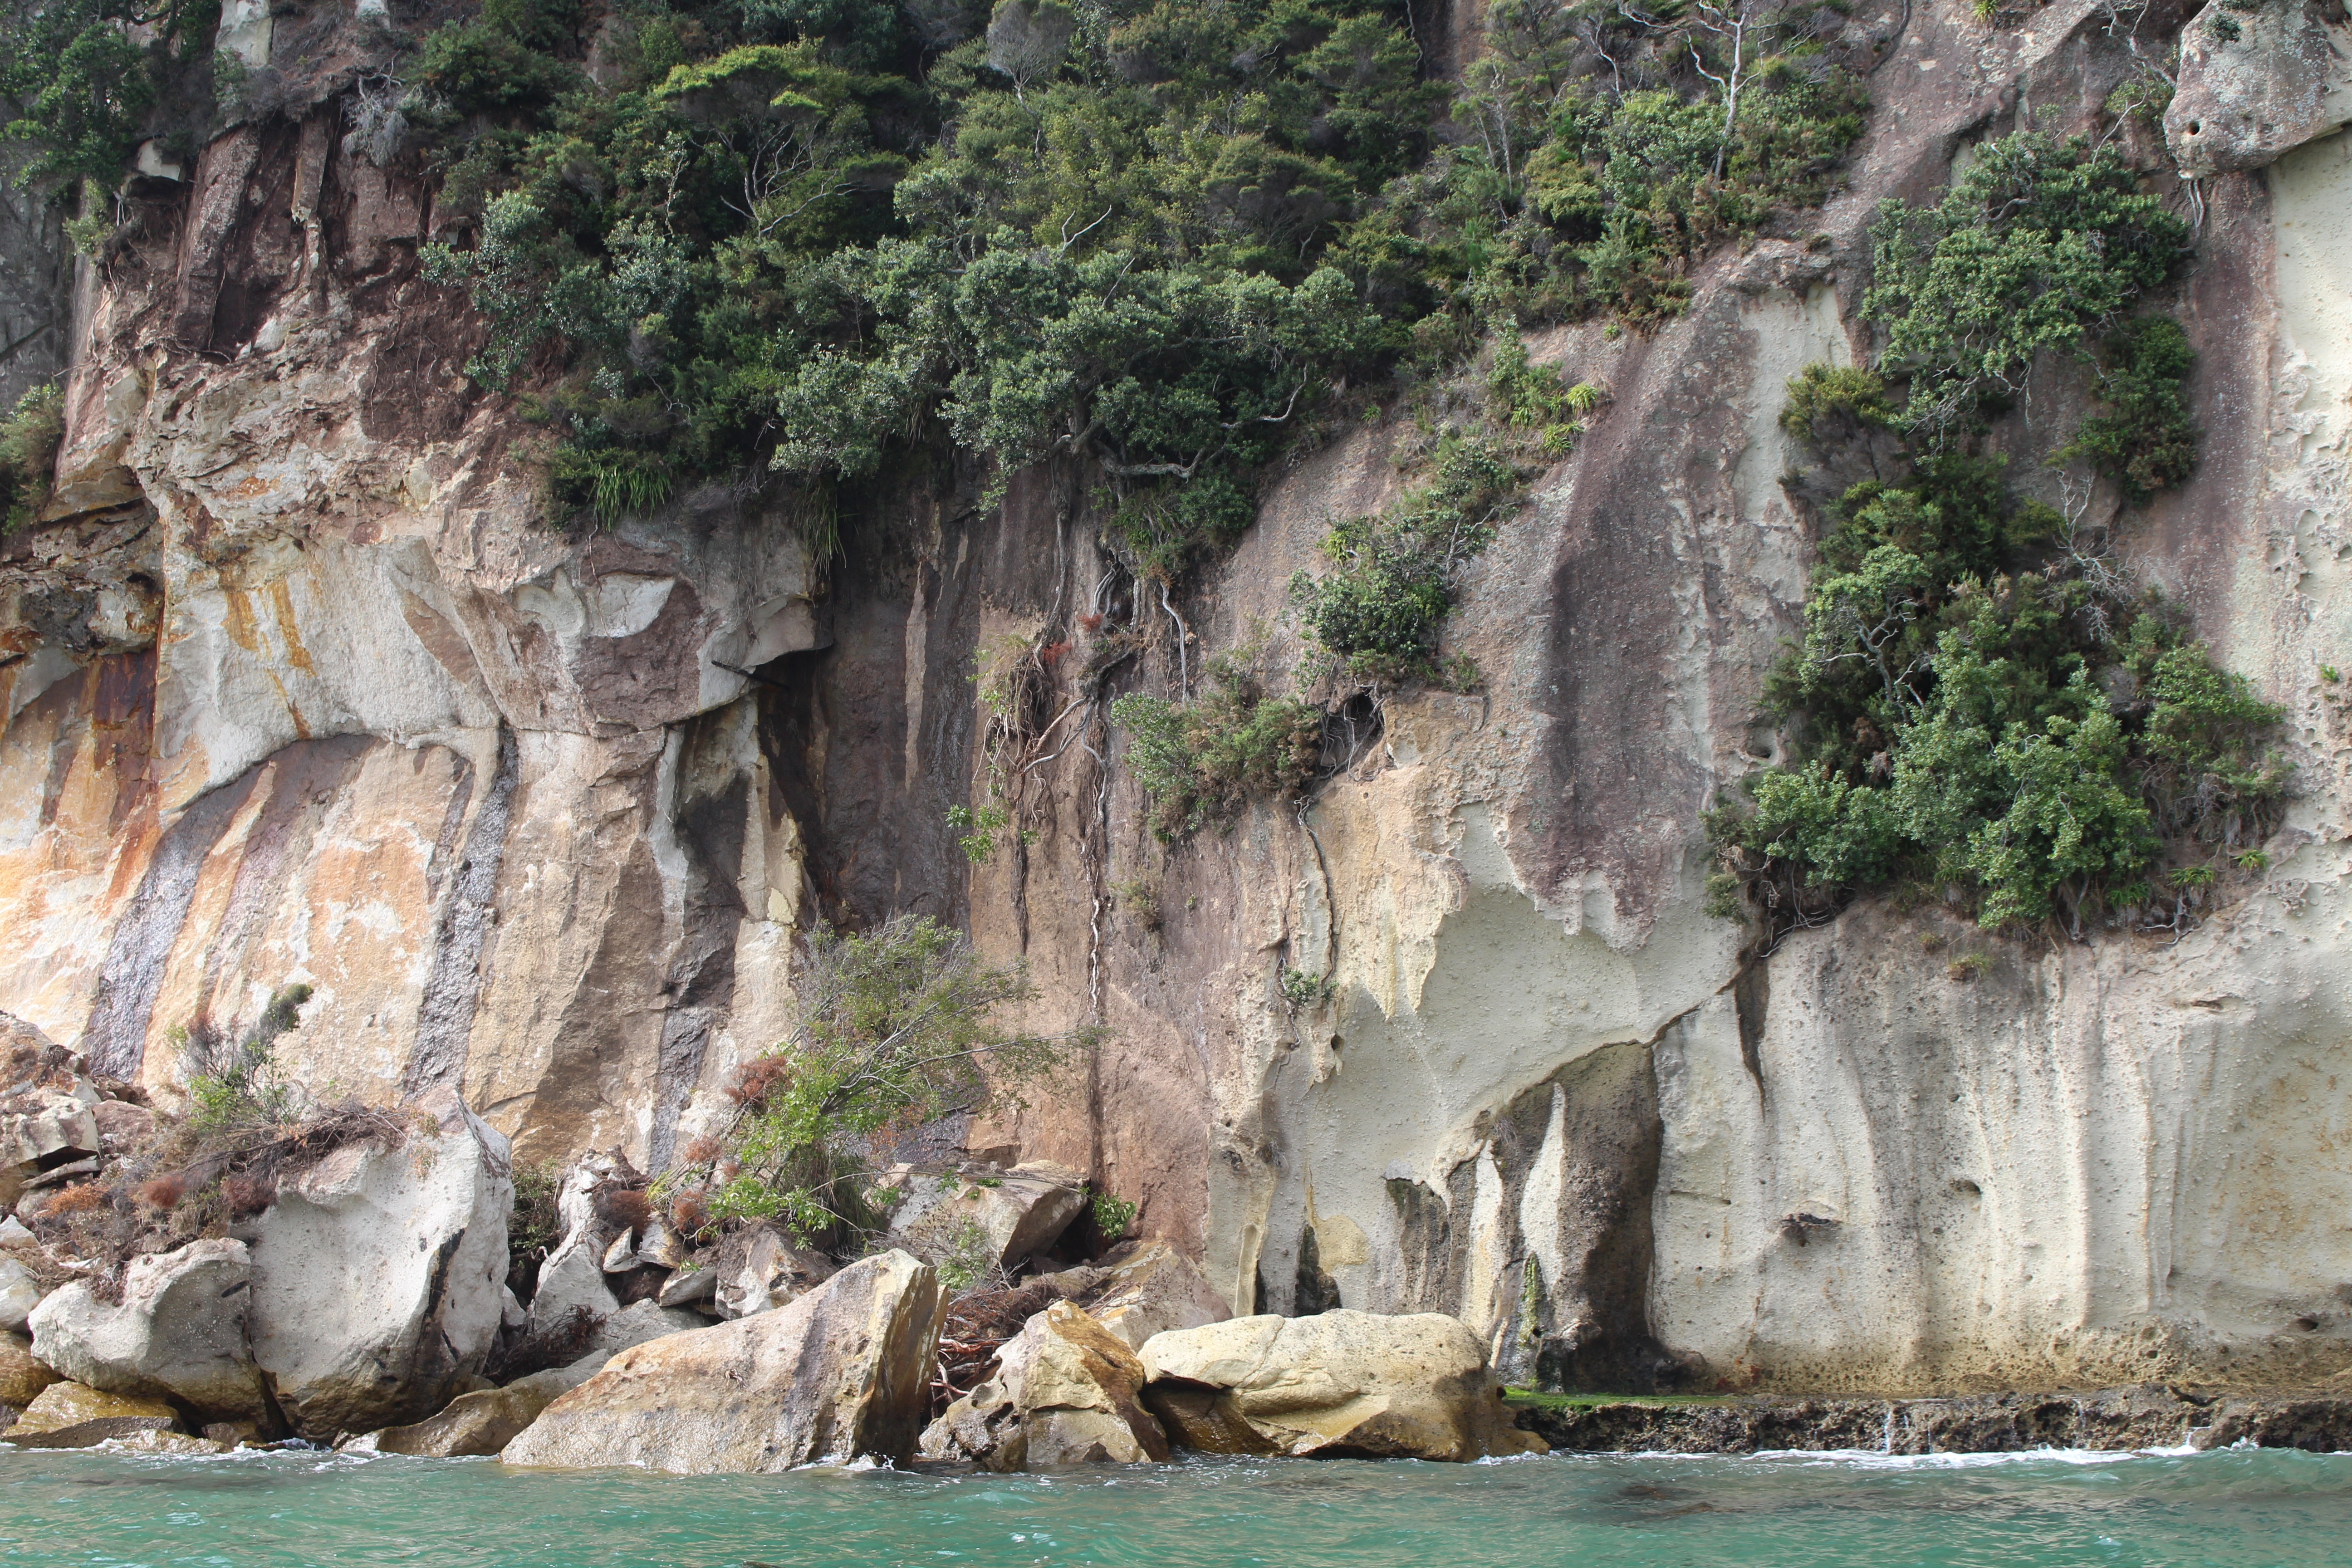
landscape, sea, coast, water, nature, rock, structure, old, stone, travel, formation, cliff, cave, green, jungle, splash, holiday, bay, steep, tourism, terrain, rocks, geology, boulders, new zealand, wadi, landform, steinig, north island, natural stones, sea cave, schroff, whitianga, geographical feature, geological phenomenon